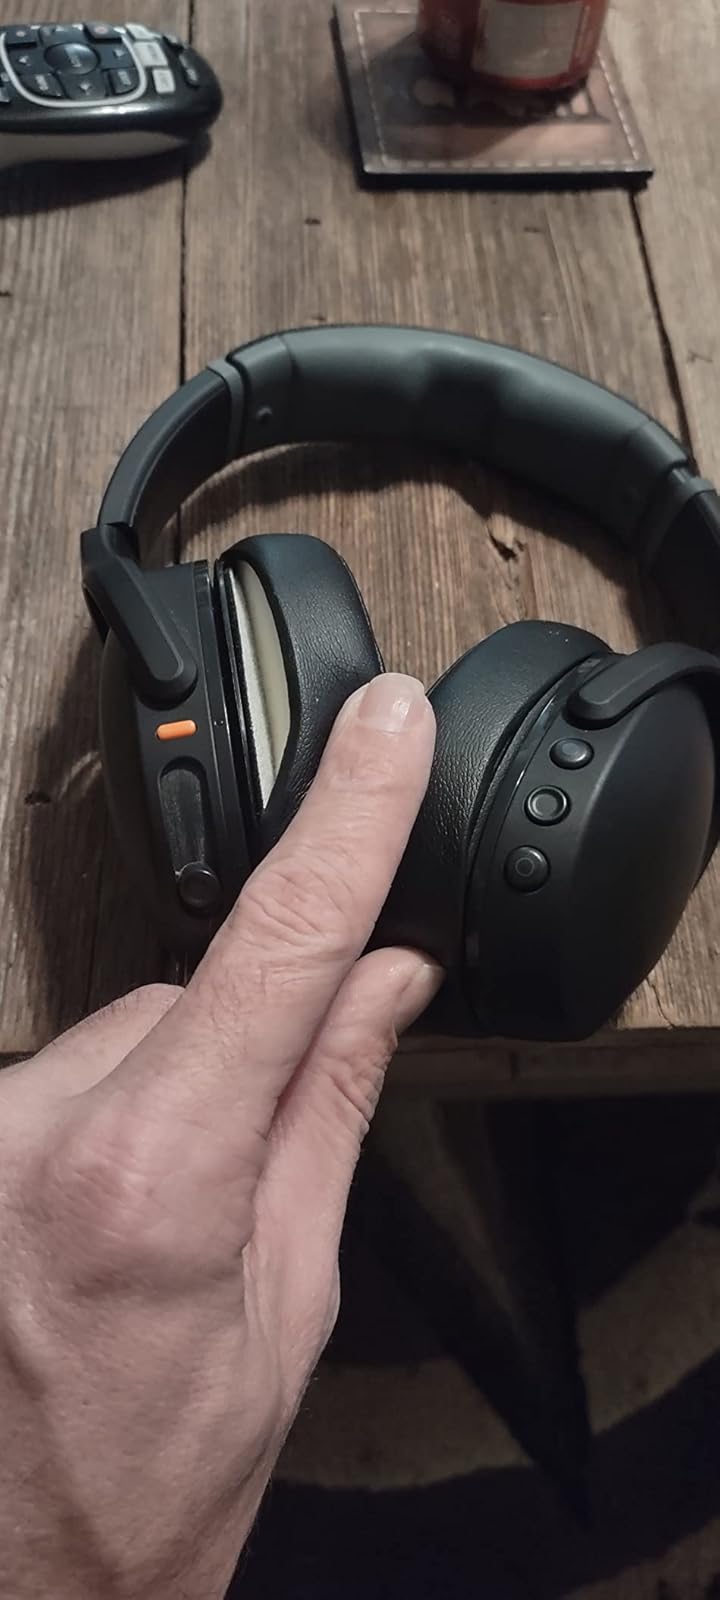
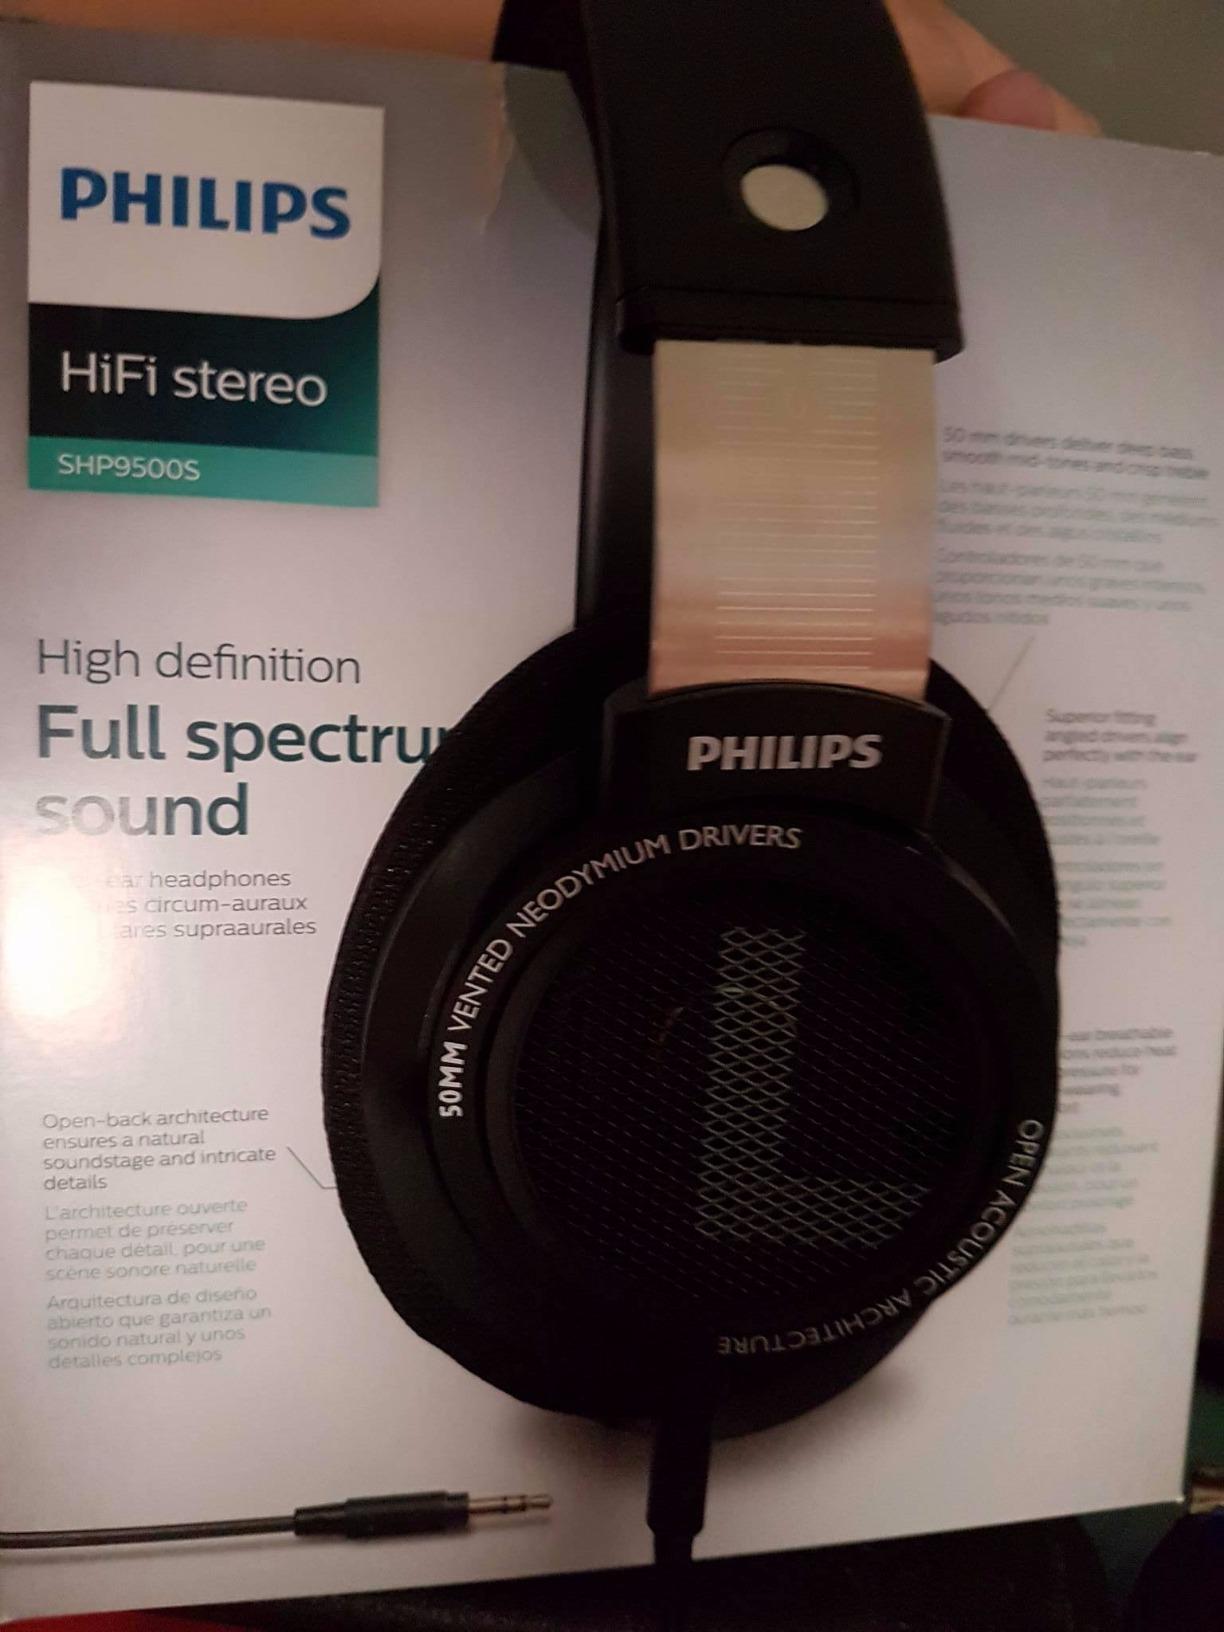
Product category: headphones
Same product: no